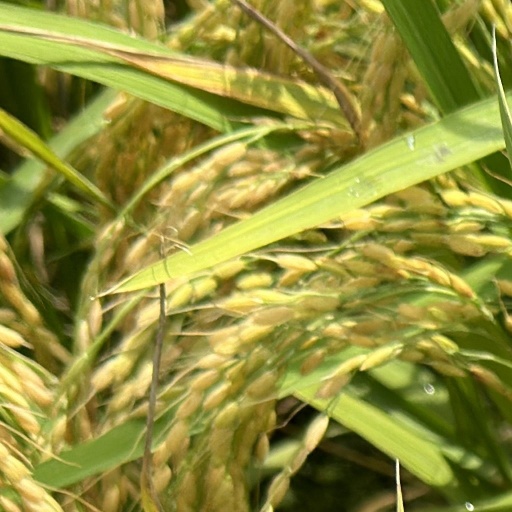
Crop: rice